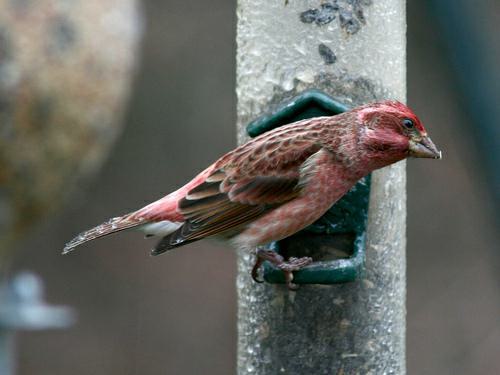
A photo of a purple finch